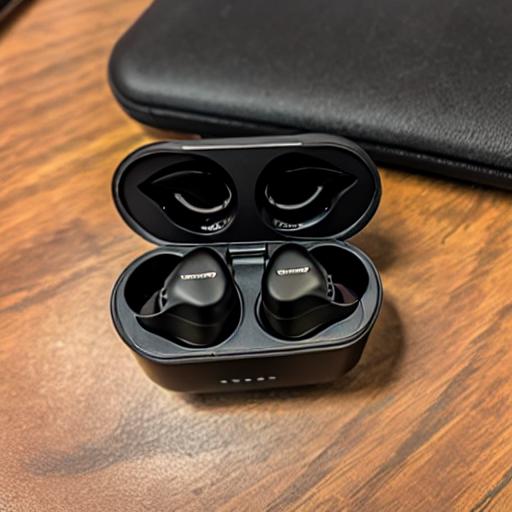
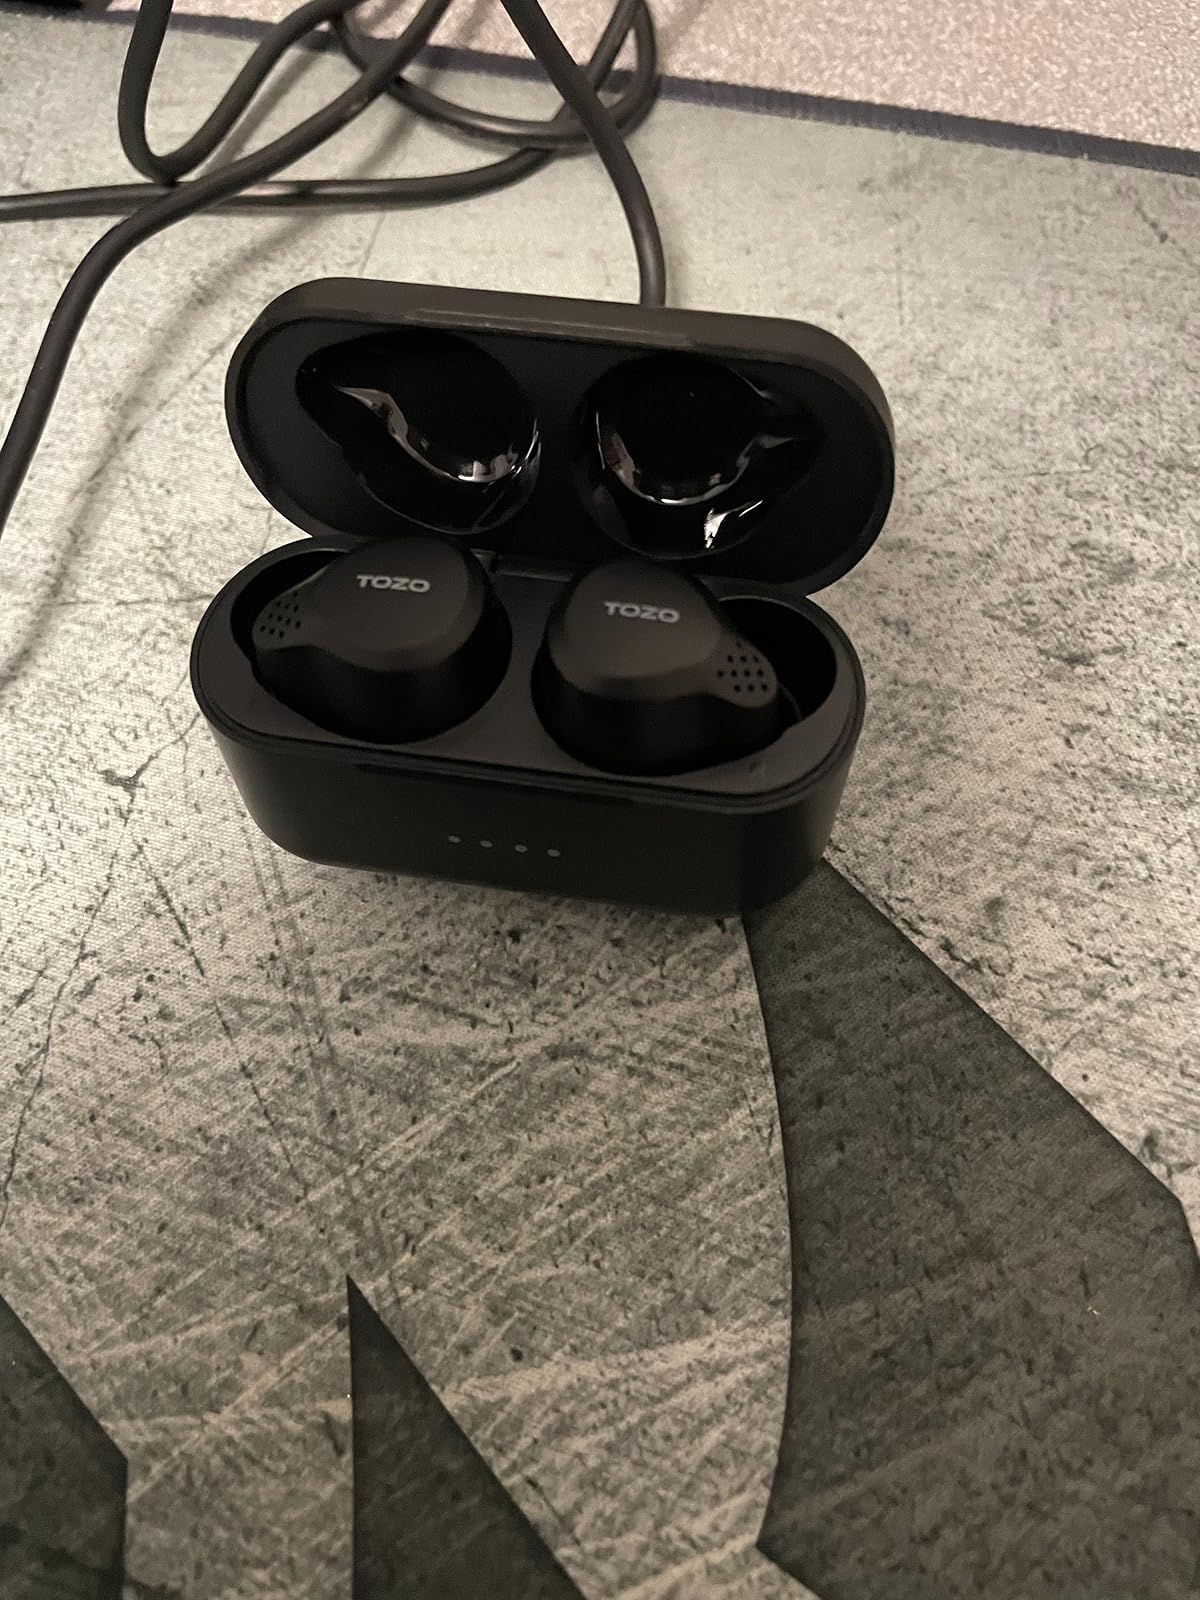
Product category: earbuds
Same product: no